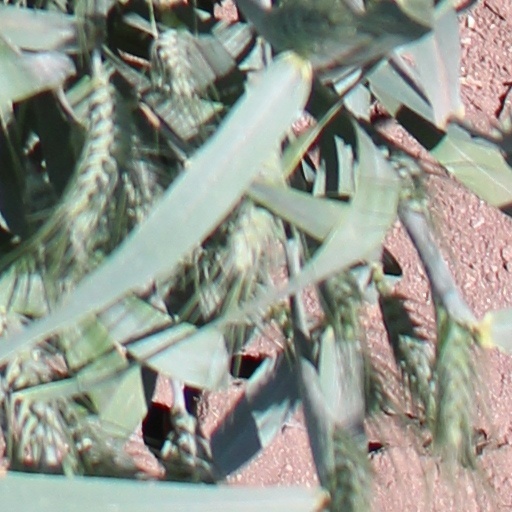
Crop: wheat